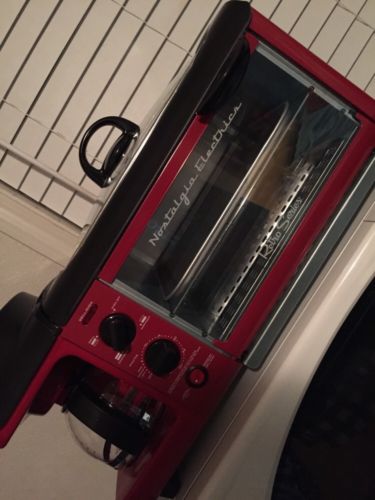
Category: toaster